Niobium

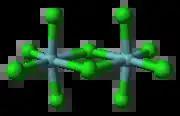
Ball-and-stick model of niobium pentachloride, which exists as a dimer

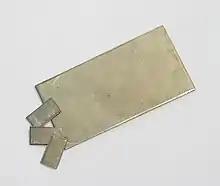
Three pieces of metallic foil with yellow taint

Niobium forms halides in the oxidation states of +5 and +4 as well as diverse substoichiometric compounds. The pentahalides feature octahedral Nb centres. Niobium pentafluoride is a white solid with a melting point of 79.0 °C and niobium pentachloride is yellow (see image at right) with a melting point of 203.4 °C. Both are hydrolyzed to give oxides and oxyhalides, such as . The pentachloride is a versatile reagent used to generate the organometallic compounds, such as niobocene dichloride. The tetrahalides are dark-coloured polymers with Nb-Nb bonds; for example, the black hygroscopic niobium tetrafluoride and dark violet niobium tetrachloride.